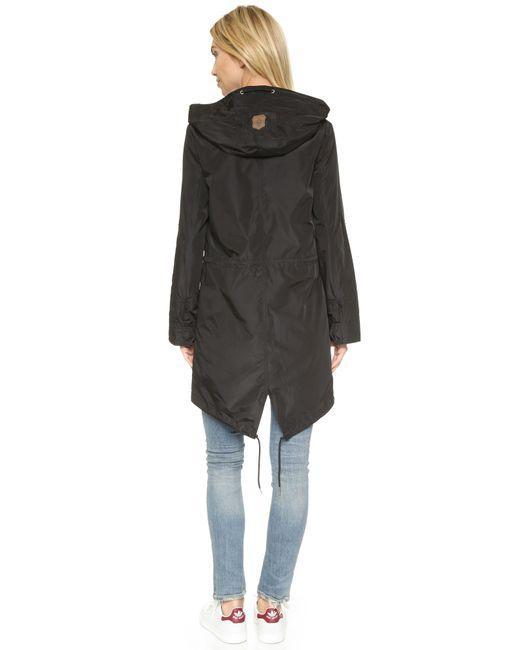
damen, schwarz, Polyester, volle Ärmel, Kapuzenpullover, lang, Übermantel, Regenmantel, Wintermantel